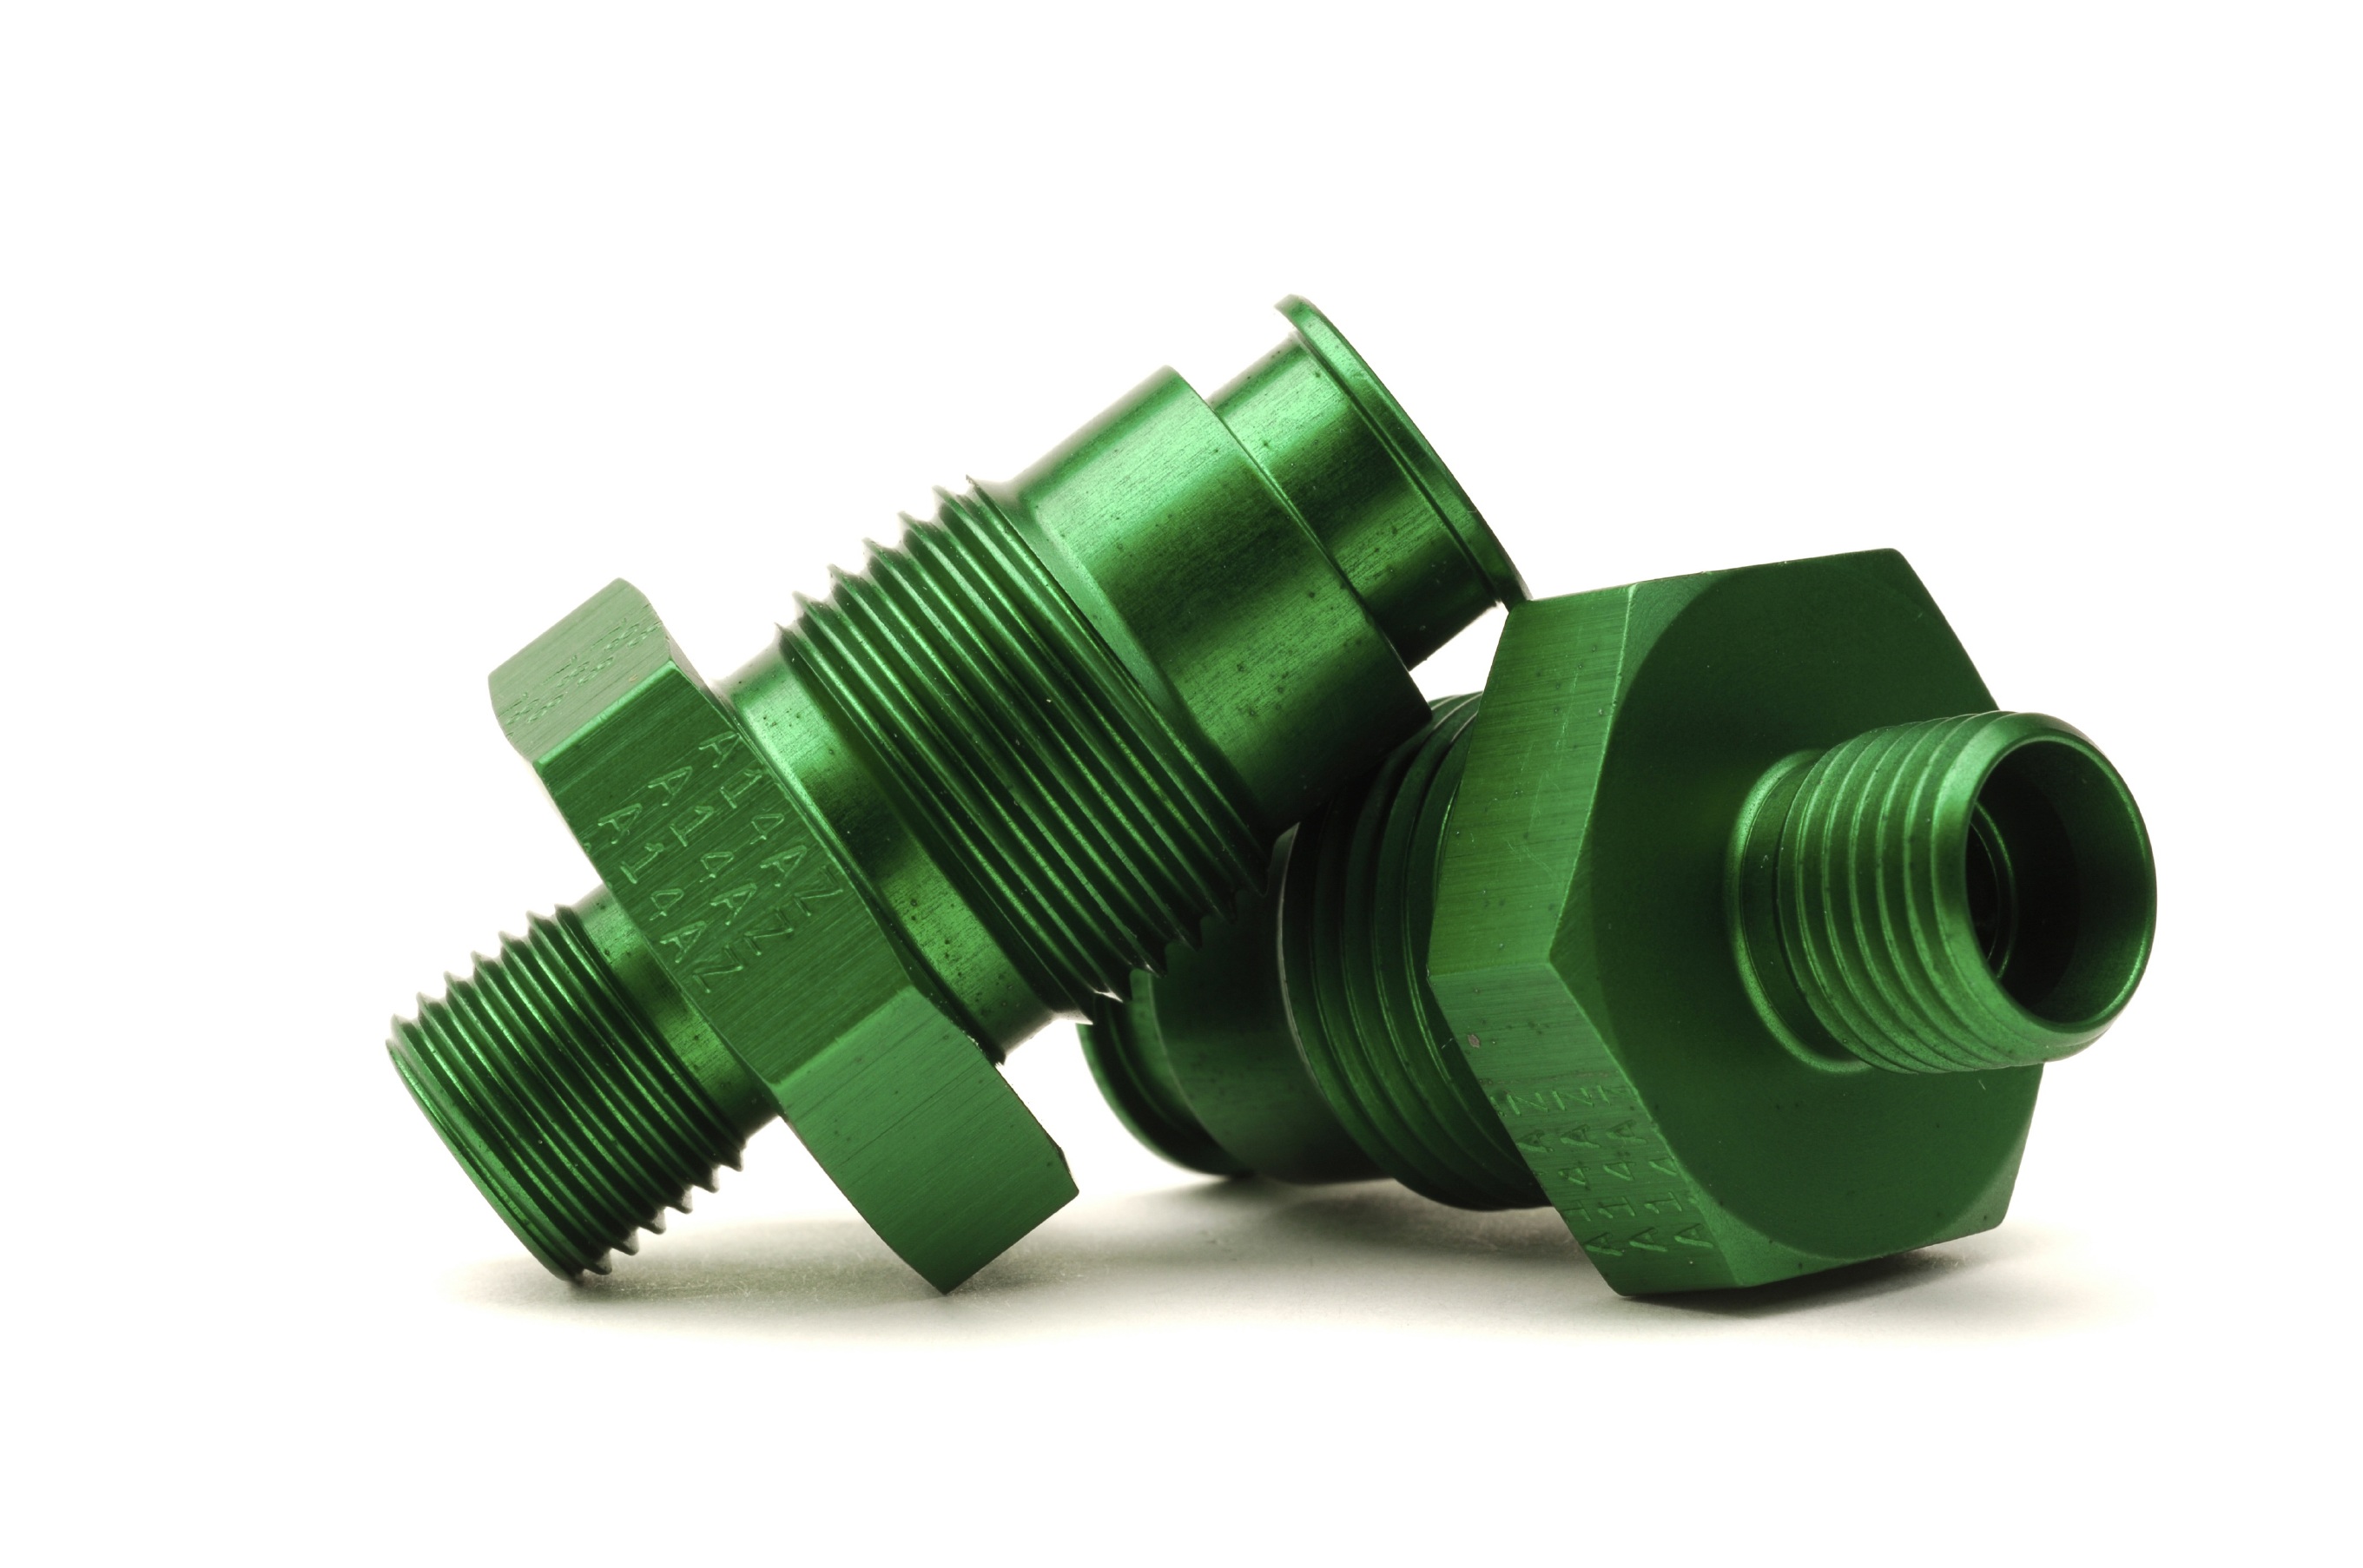
technology, green, metal, machine, product, turn, rotary part